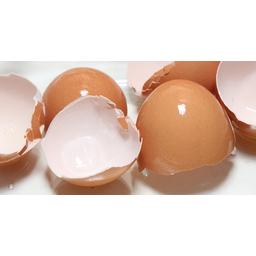
Label: eggshells